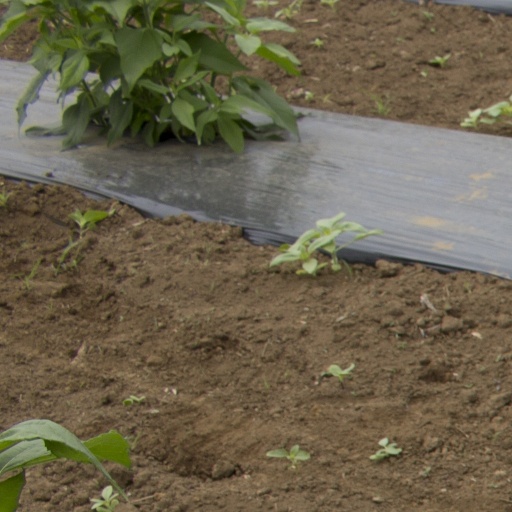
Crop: Jerusalem artichoke